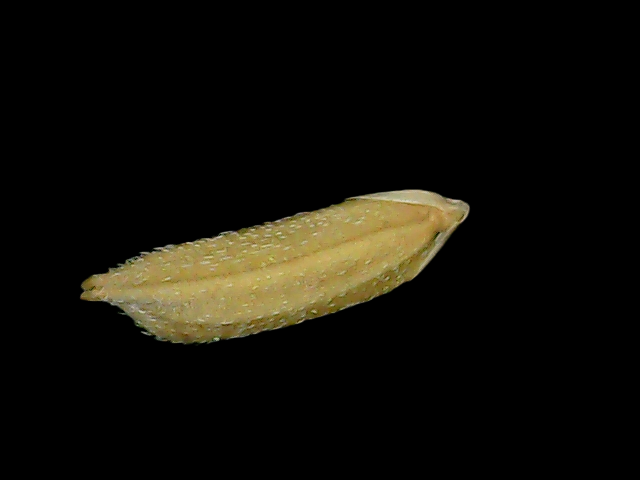
Rice variety: Bd49